William S. Cowles

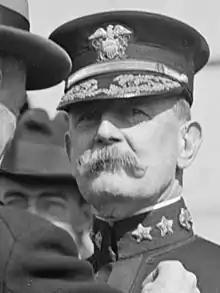

William Sheffield Cowles (August 1, 1846 – May 1, 1923) was a rear admiral in the United States Navy.